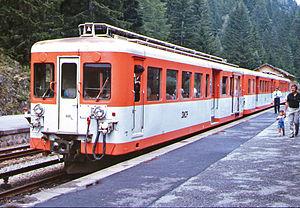
La ligne de Saint-Gervais-les-Bains-Le Fayet à Vallorcine (frontière) est une ligne de chemin de fer française à voie unique et à écartement métrique électrifiée de 36,9 km. Elle relie la gare de Saint-Gervais-les-Bains-Le Fayet à la frontière suisse près de Vallorcine.